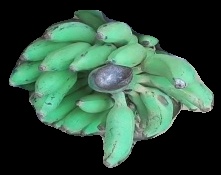
Variety: elakki-bale
Grade: grade3